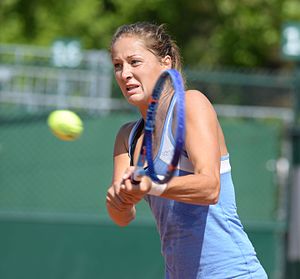
Baku Open 2012
Bojana Jovanovski vandt Baku Open 2012 i single-rækken
Baku Cup 2012 professionel tennisturnering for kvinder. Det var den anden udgave af turneringen. Turneringen var en del af WTA Tour 2012. Turneringen blev afviklet i Baku, Aserbajdsjan fra den 23 til 29. juli 2012.